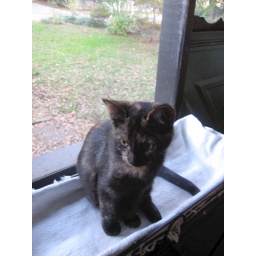
Mina sitting in a plant stand on the front porch.